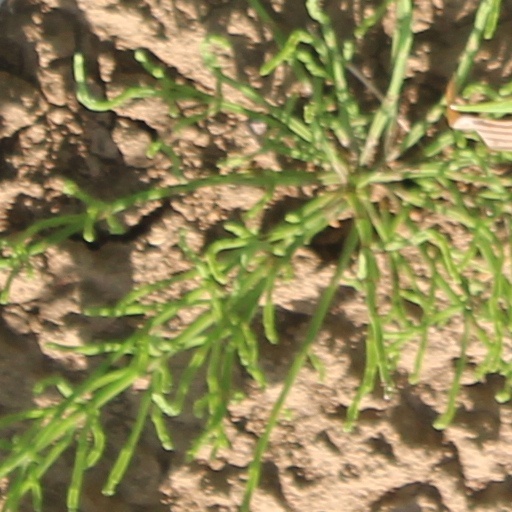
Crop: wheat